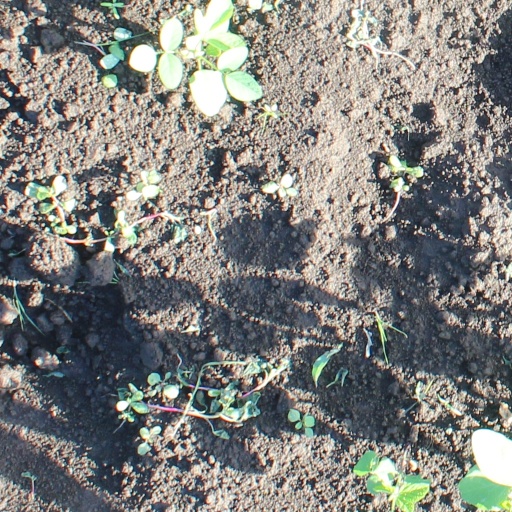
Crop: soybean